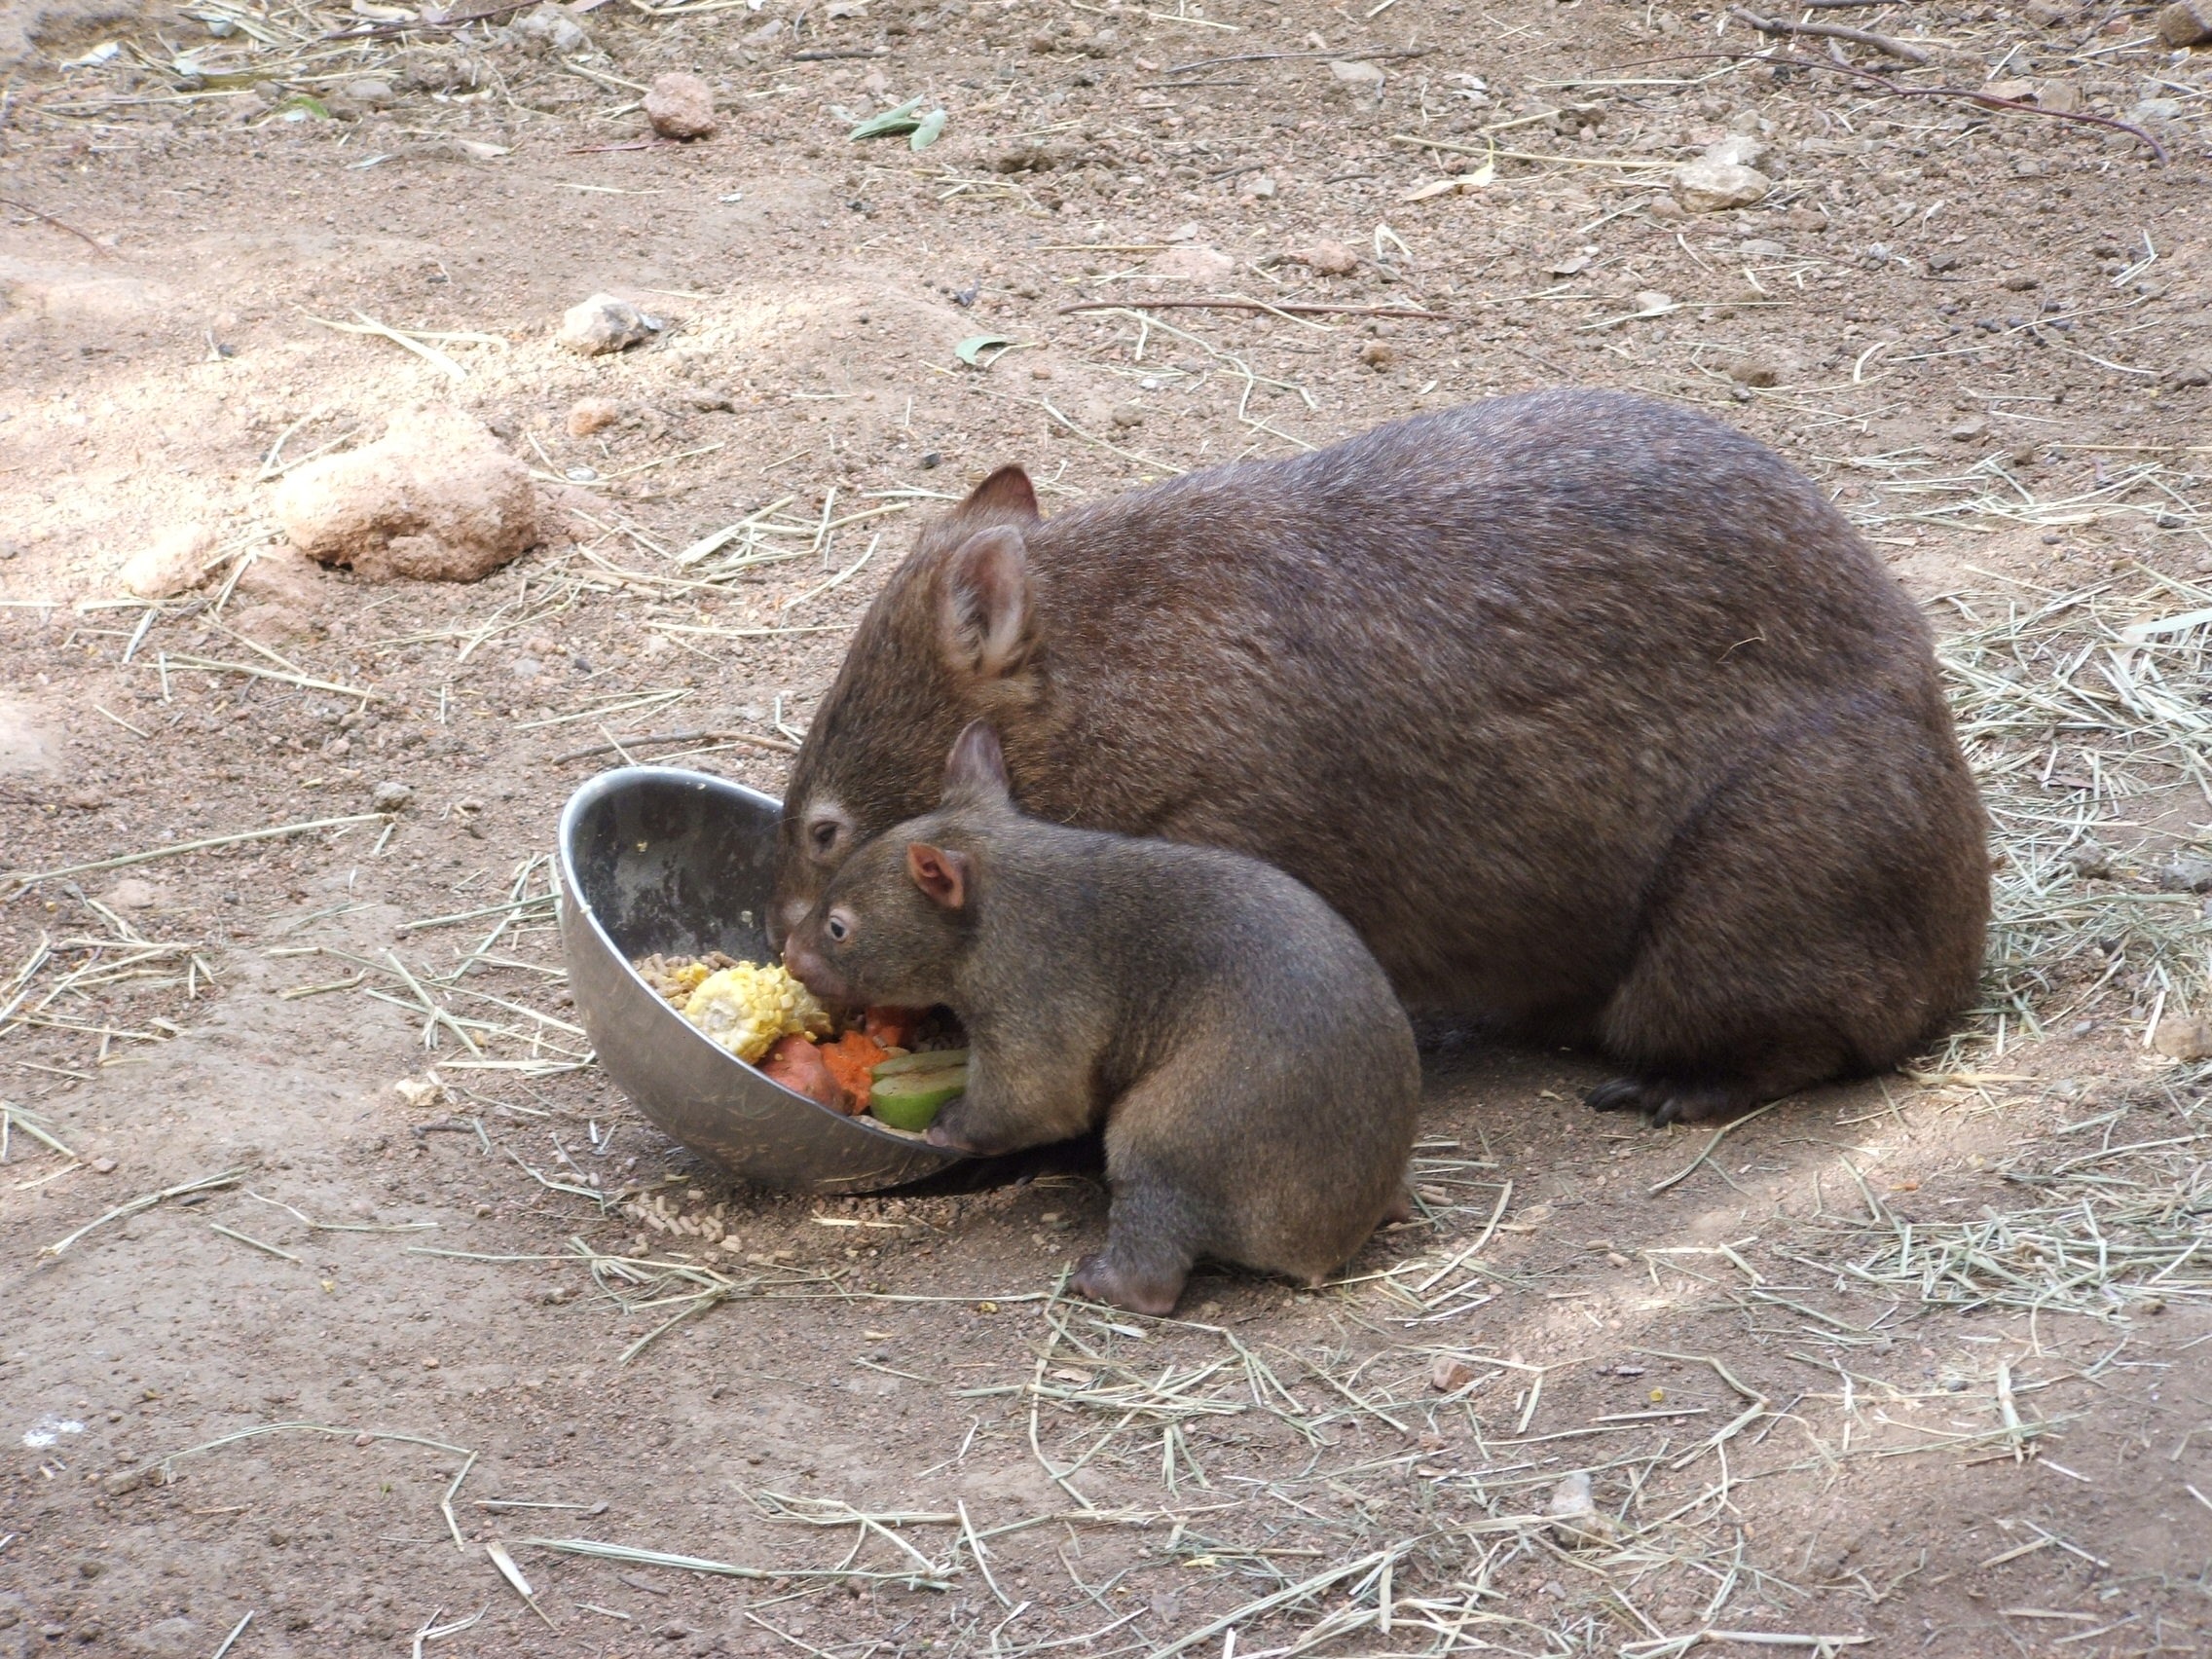
hair, animal, cute, wildlife, zoo, fur, mammal, rodent, fauna, australia, native, australian, vertebrate, marsupial, wombat